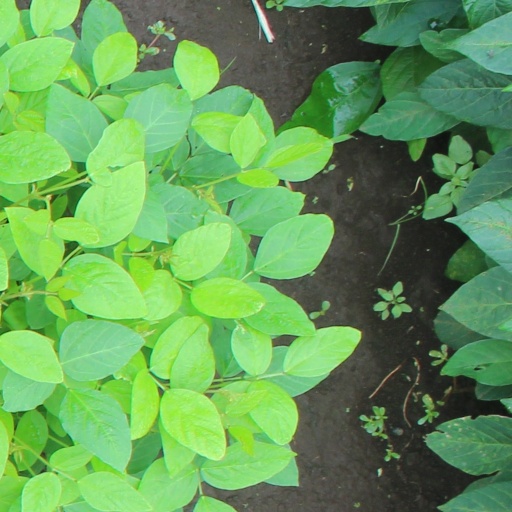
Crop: soybean